Edward Joseph Kelly

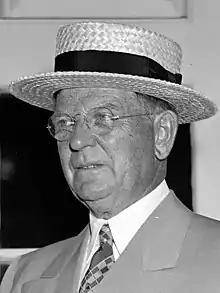
Mayor Kelly in 1937

Edward Joseph Kelly (May 1, 1876October 20, 1950) was an American politician who served as the 46th Mayor of Chicago from April 17, 1933, until April 15, 1947.